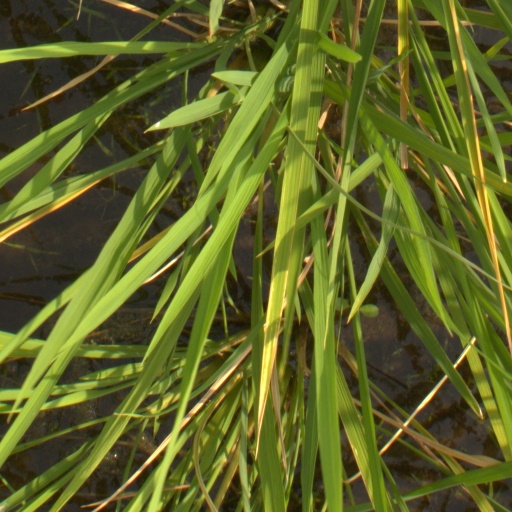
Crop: rice